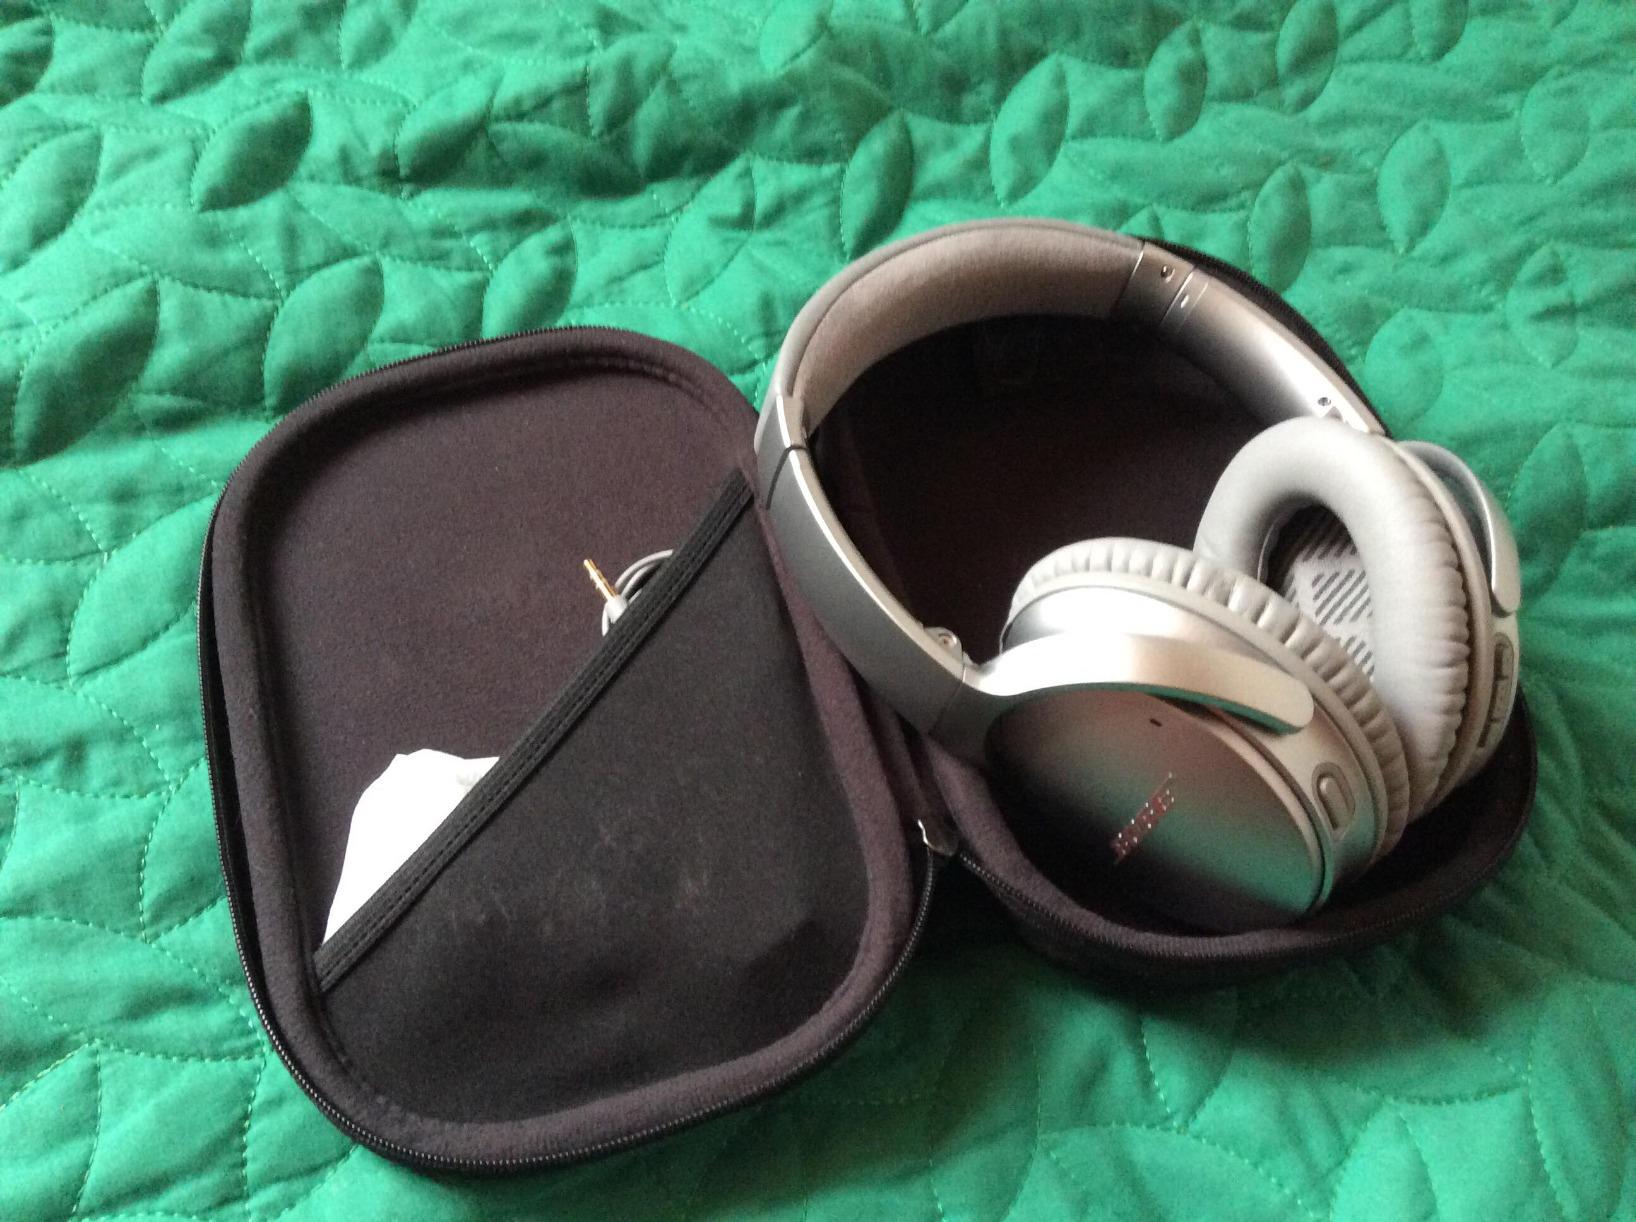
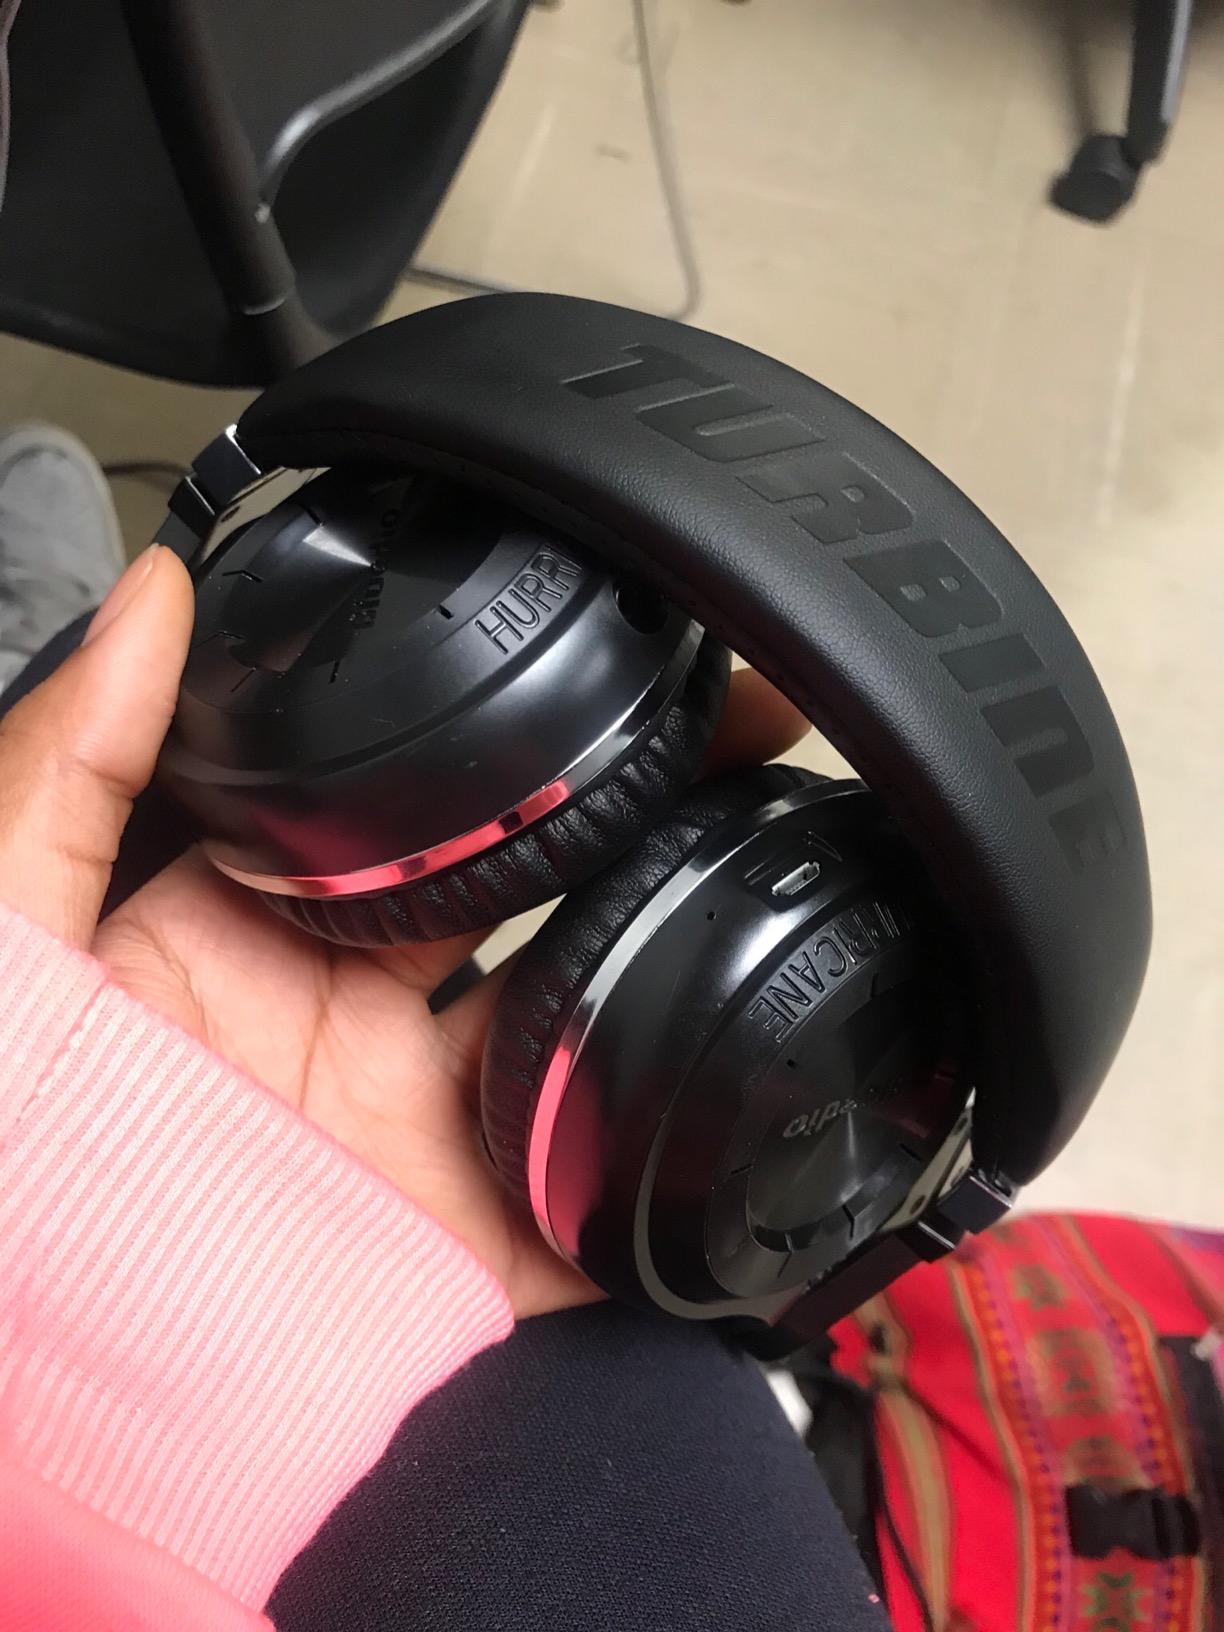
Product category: headphones
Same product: no